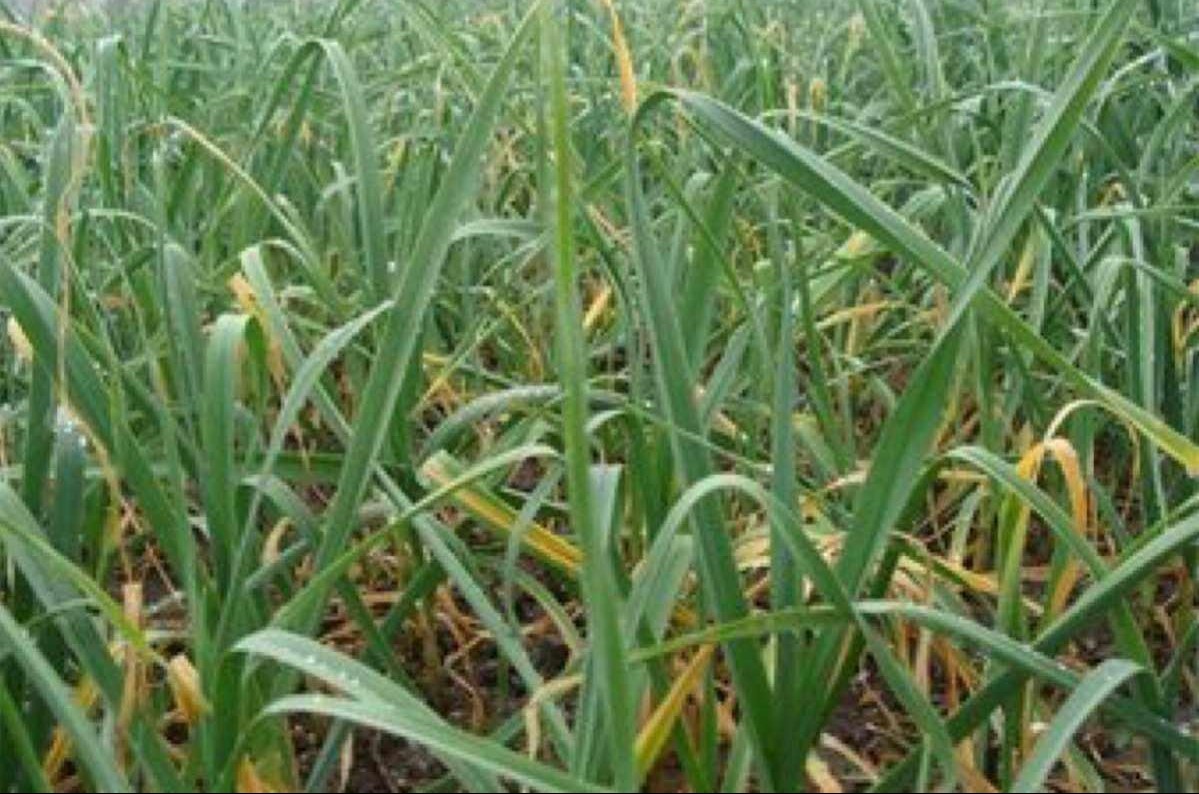
Plant: Garlic
Disease: garlic leaf blight